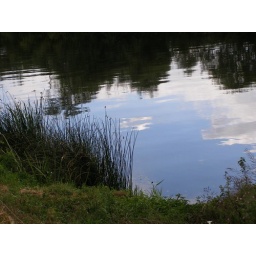
A blue sky moment reflected in the River Trent